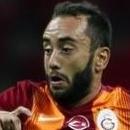
Age: 28